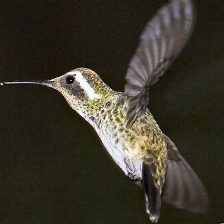
Species: WHITE EARED HUMMINGBIRD
Scientific name: BASILINNA LEUCOTIS
ImageNet parent category: hummingbird